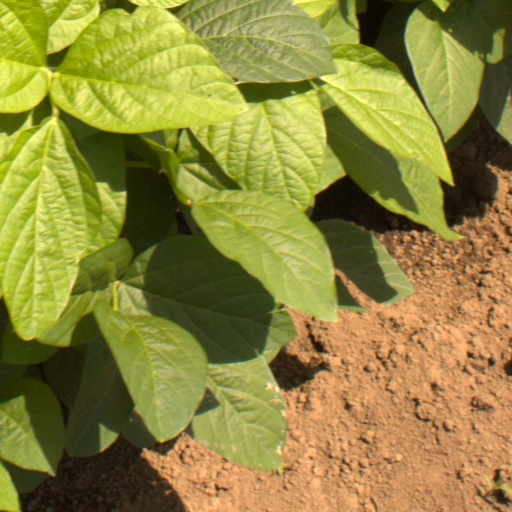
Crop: soybean